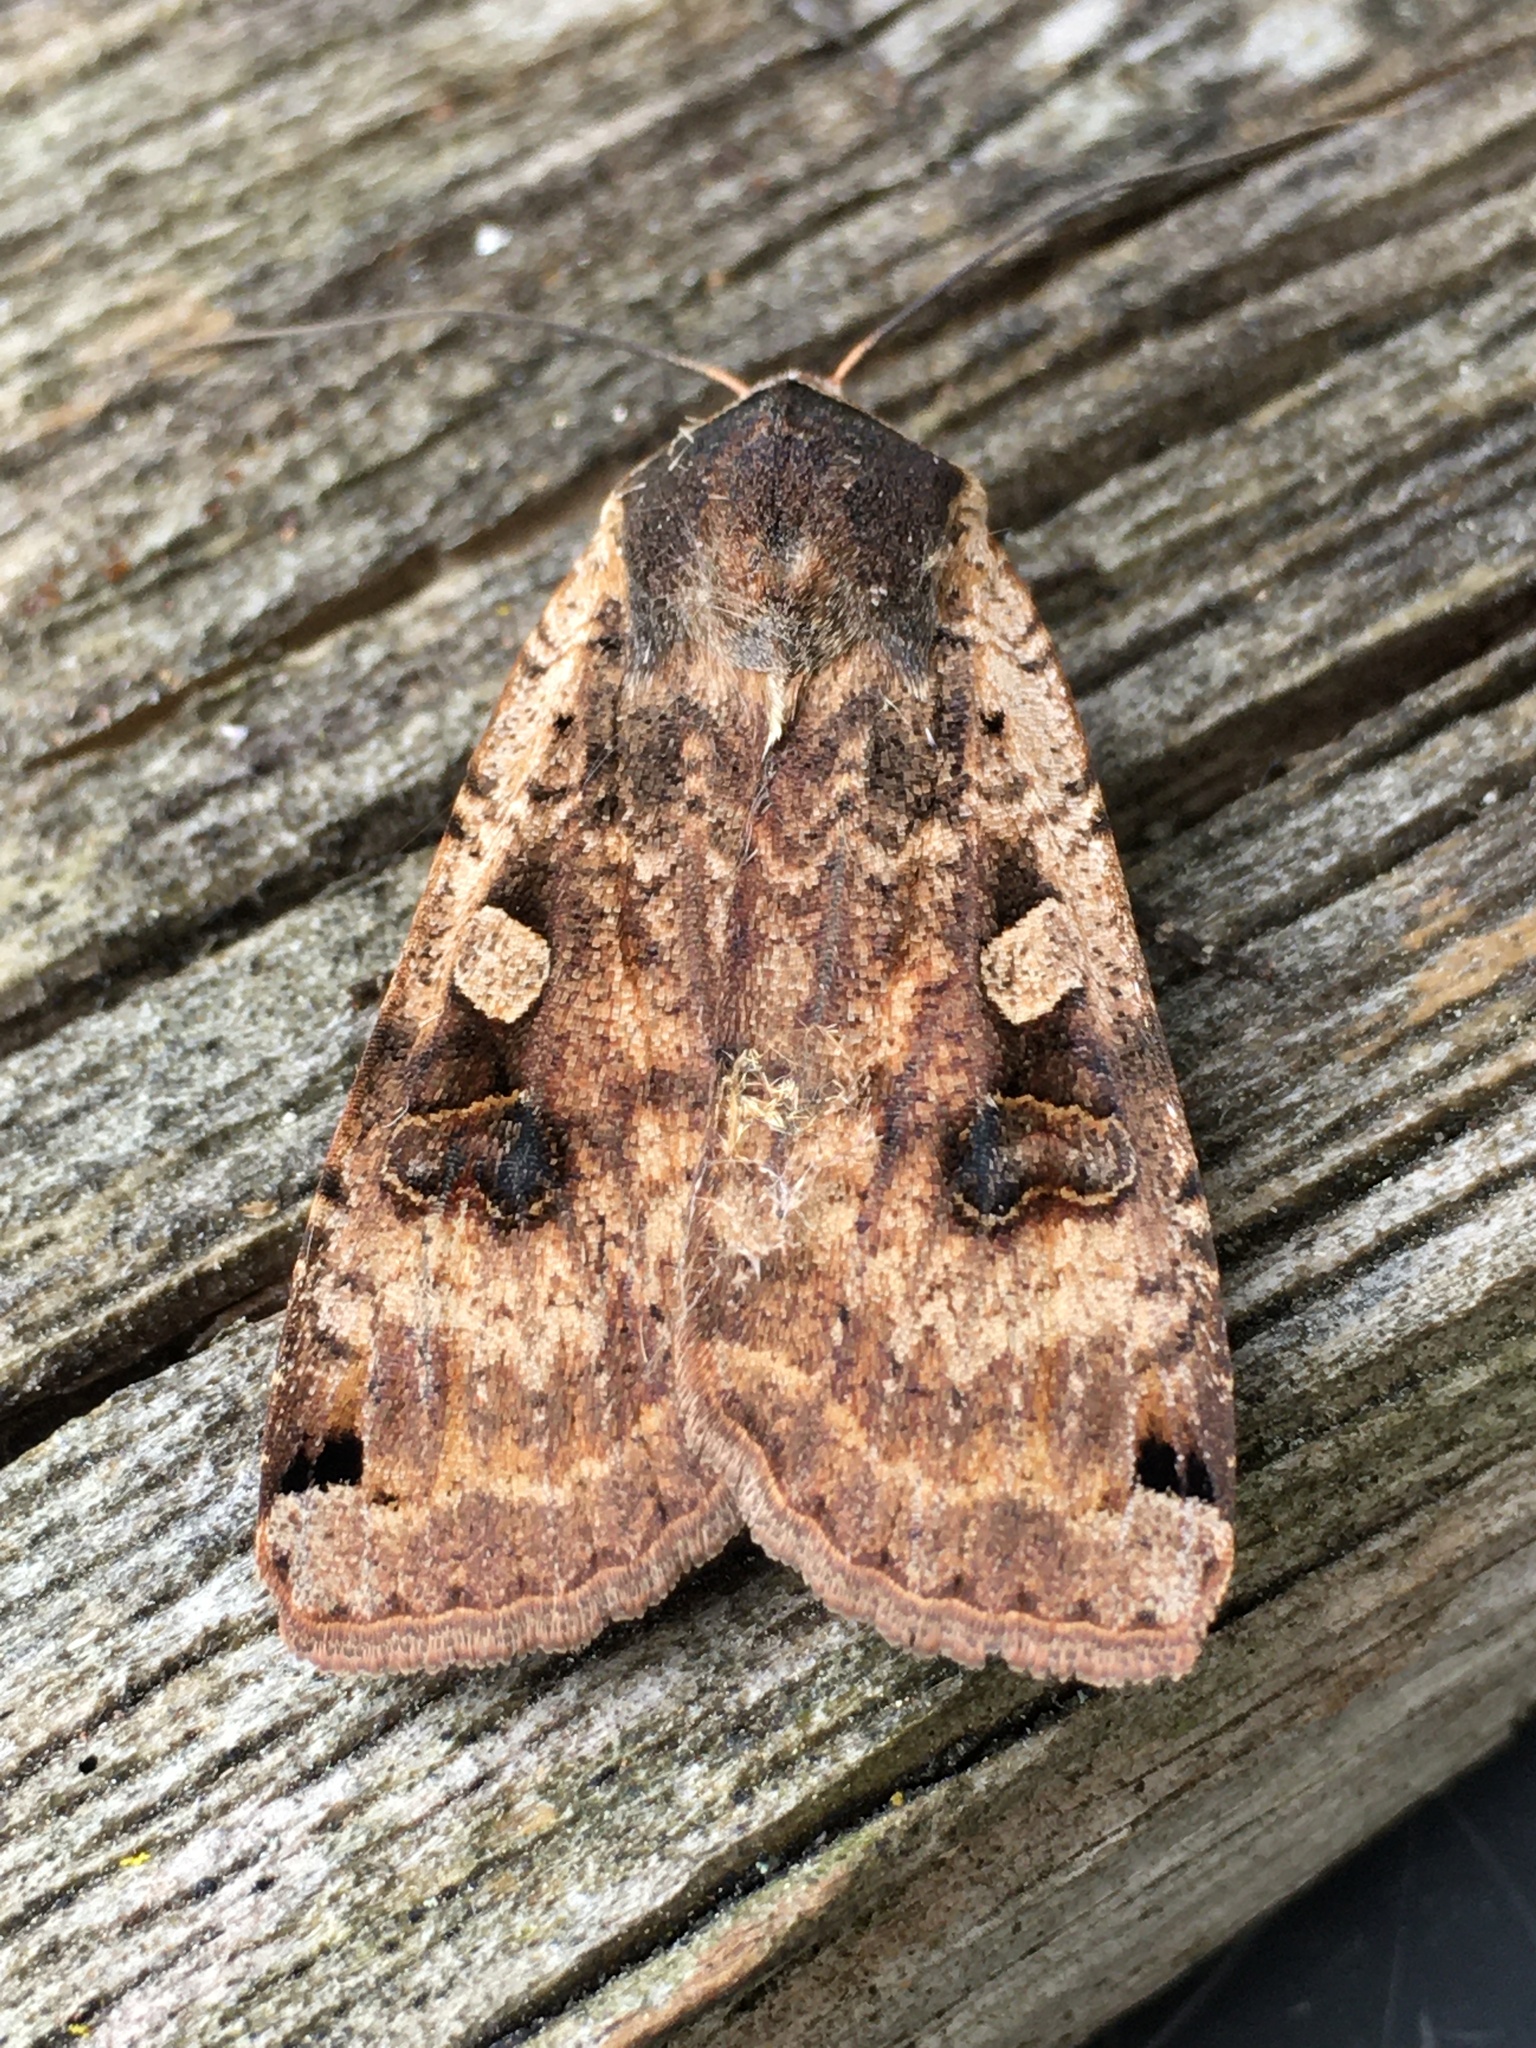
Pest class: cutworms